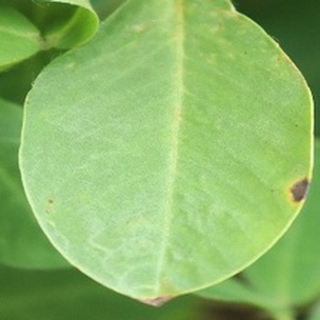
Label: groundnut_early_leaf_spot